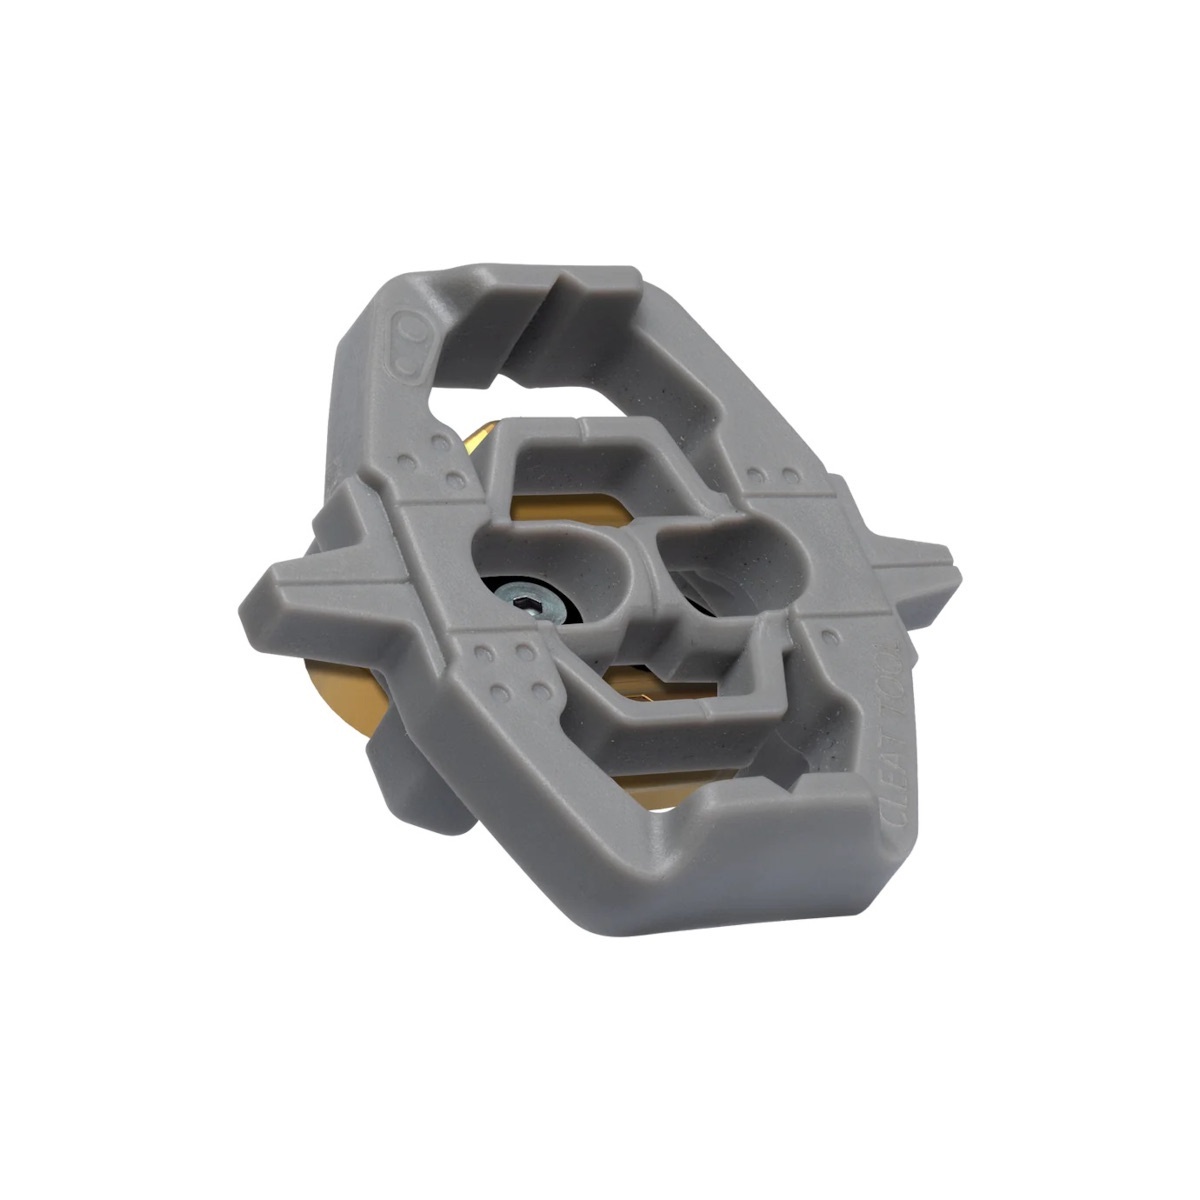
Crankbrothers Cleat Tool
Brand: Crankbrothers
Our new cleat tool is designed to simplify the cleat installation process, and is ideal for dialing in cleat placement for both left and right shoes (or across multiple pairs of shoes). The visual guides built into the tool allow the rider to consistently achieve their preferred lateral, fore/aft, and rotational cleat position, while the shape of the tool allows for increased leverage during installation to prevent accidental twisting. And, for Crankbrothers pedal users, the built-in tread depth gauge makes it easy to find the correct cleat shim thickness for an optimal shoe/pedal interface. Molded cleat position indicators for easy alignment Extra leverage to prevent cleats from twisting during installation For Crankbrothers pedal users, includes four tread depth gauges for quick cleat shim and pedal setup Crafted with 67% post-consumer recycled material Compatible with Crankbrothers, Shimano SPD and Time ATAC cleats About Crankbrothers Since 1997, Crankbrothers has significantly shaped the mountain biking world. The Californian manufacturers design philosophy to make product that makes each bike ride better than the last, has made them renowned worldwide.
Category: Sporting Goods > Outdoor Recreation > Cycling > Cycling Apparel & Accessories > Bicycle Cleat Accessories > Bicycle Cleat Shims & Wedges